Paris Fire Brigade

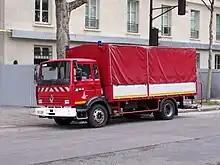
Fire support truck near Champerret HQ.

The Second Fire Group of the Paris Fire Brigade covers Southeast Paris and Val-de-Marne and is based in the 13th arrondissement of Paris. It consists of the following companies: